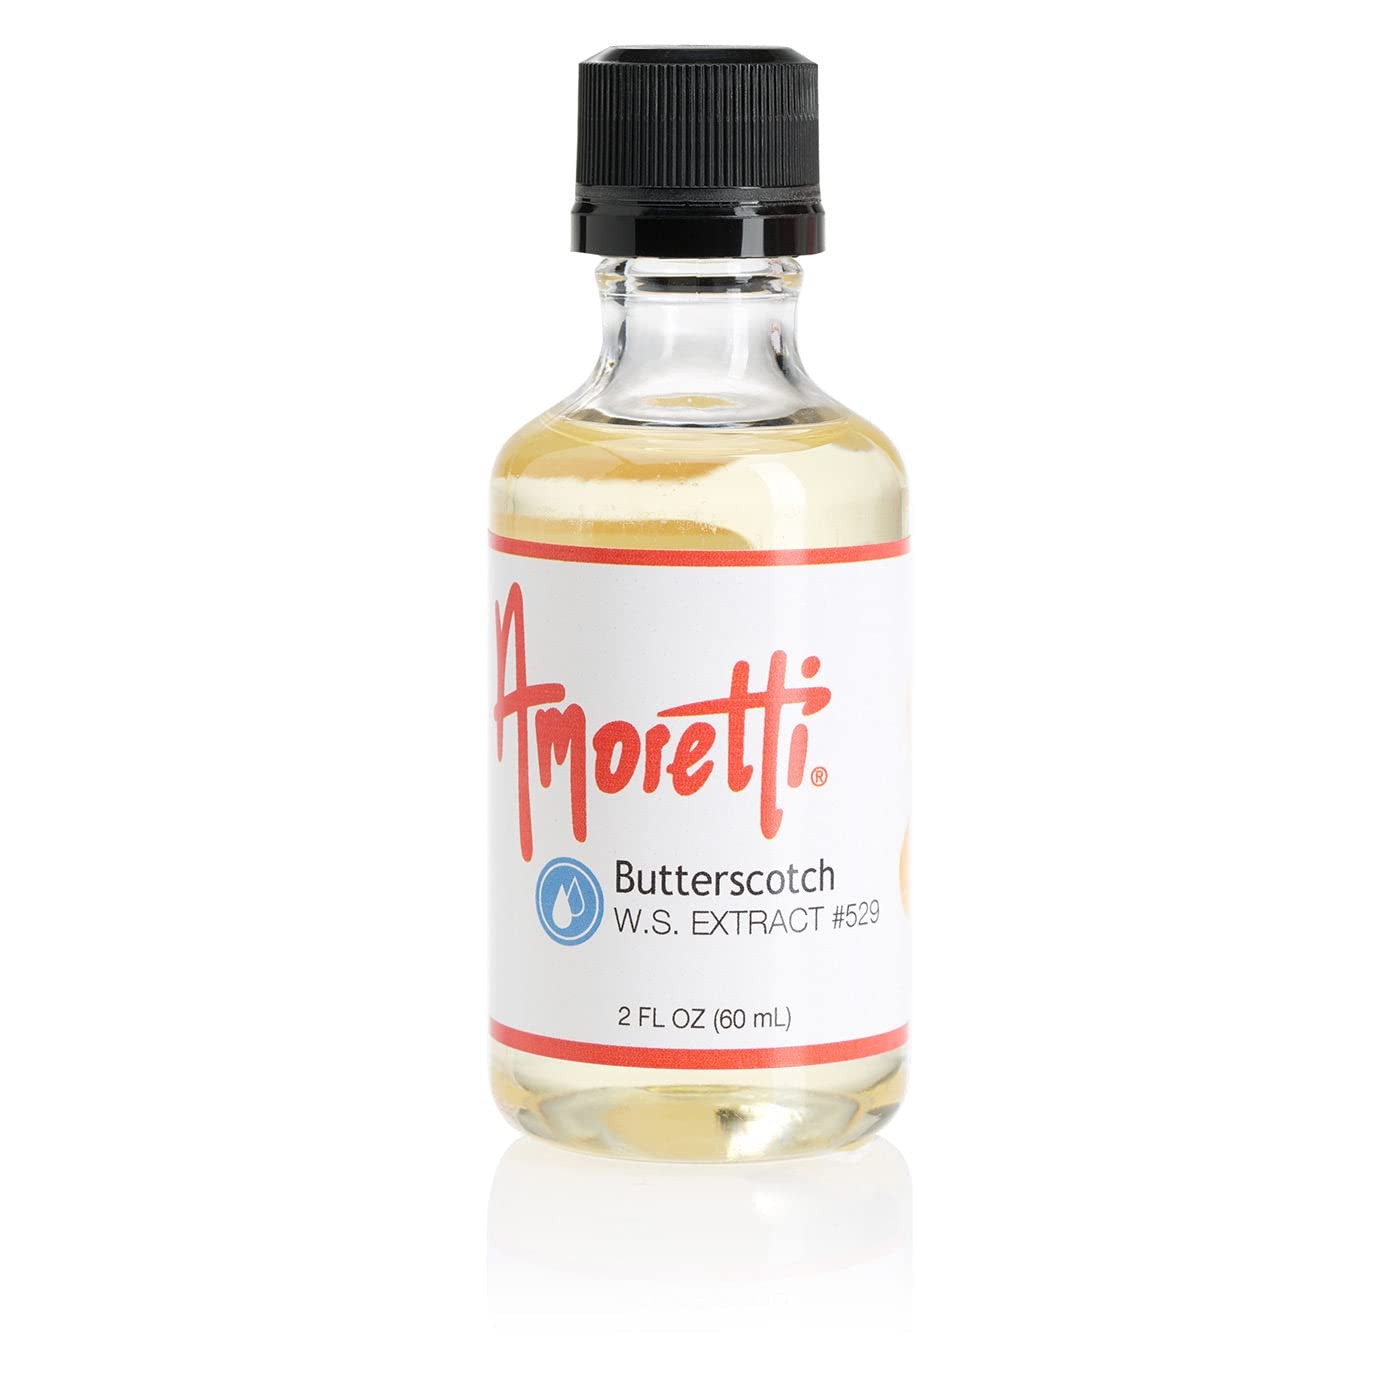
Item Name: Amoretti - Butterscotch Extract Water Soluble 2 oz - Highly Concentrated & Perfect For Pastry, Savory, Brewing, and more, Preservative Free, Vegan, Kosher Pareve, Keto Friendly
Bullet Point 1: INCREDIBLE VERSATILITY: Our extracts are ideal for flavoring cakes, cookies, buttercreams, frostings, macarons, brewing, distilling and so much more.
Bullet Point 2: SPECIFICATIONS: Highly concentrated, no preservatives, no artificial colors, gluten-free, vegan Kosher Pareve, keto-friendly, bake-proof, and freeze-thaw stable.
Bullet Point 3: HIGHEST QUALITY: We use only the finest and freshest ingredients to deliver delicious natural flavors in each serving.
Bullet Point 4: Preservative-Free
Bullet Point 5: Bake-Proof & Freeze-Thaw Stable
Product Description: Rich, Buttery, DecadentEnhance your gourmet creations with Amoretti's Butterscotch Water-Soluble Extract. A trusted choice among industry professionals, our extracts are naturally flavored, highly concentrated, and very versatile. Deliver the irresistible flavor of rich, creamy butterscotch straight into all your favorite culinary applications. Empower your imagination — with Amoretti!Product Details
Value: 2.0
Unit: Ounce

Price: 30.37